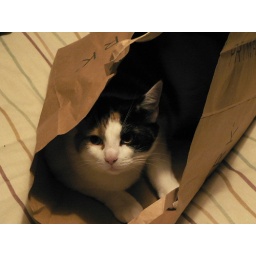
cat in bag 1